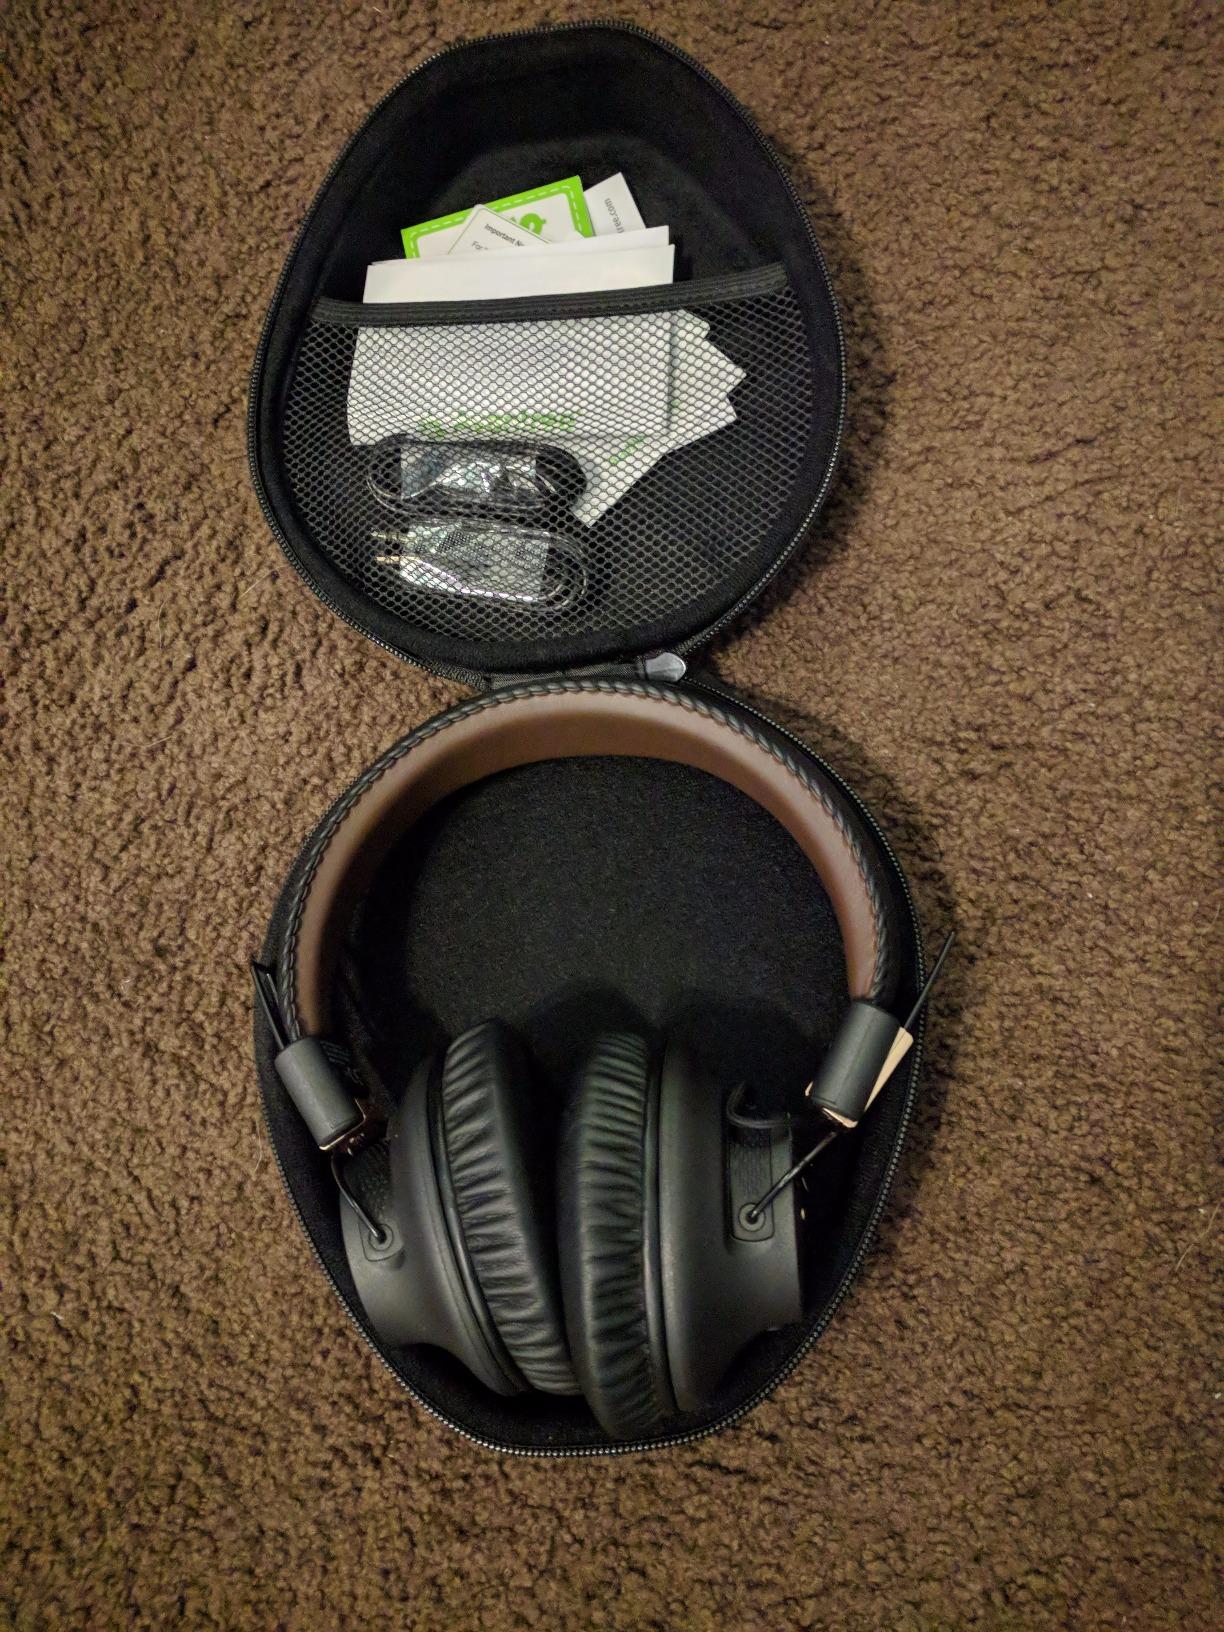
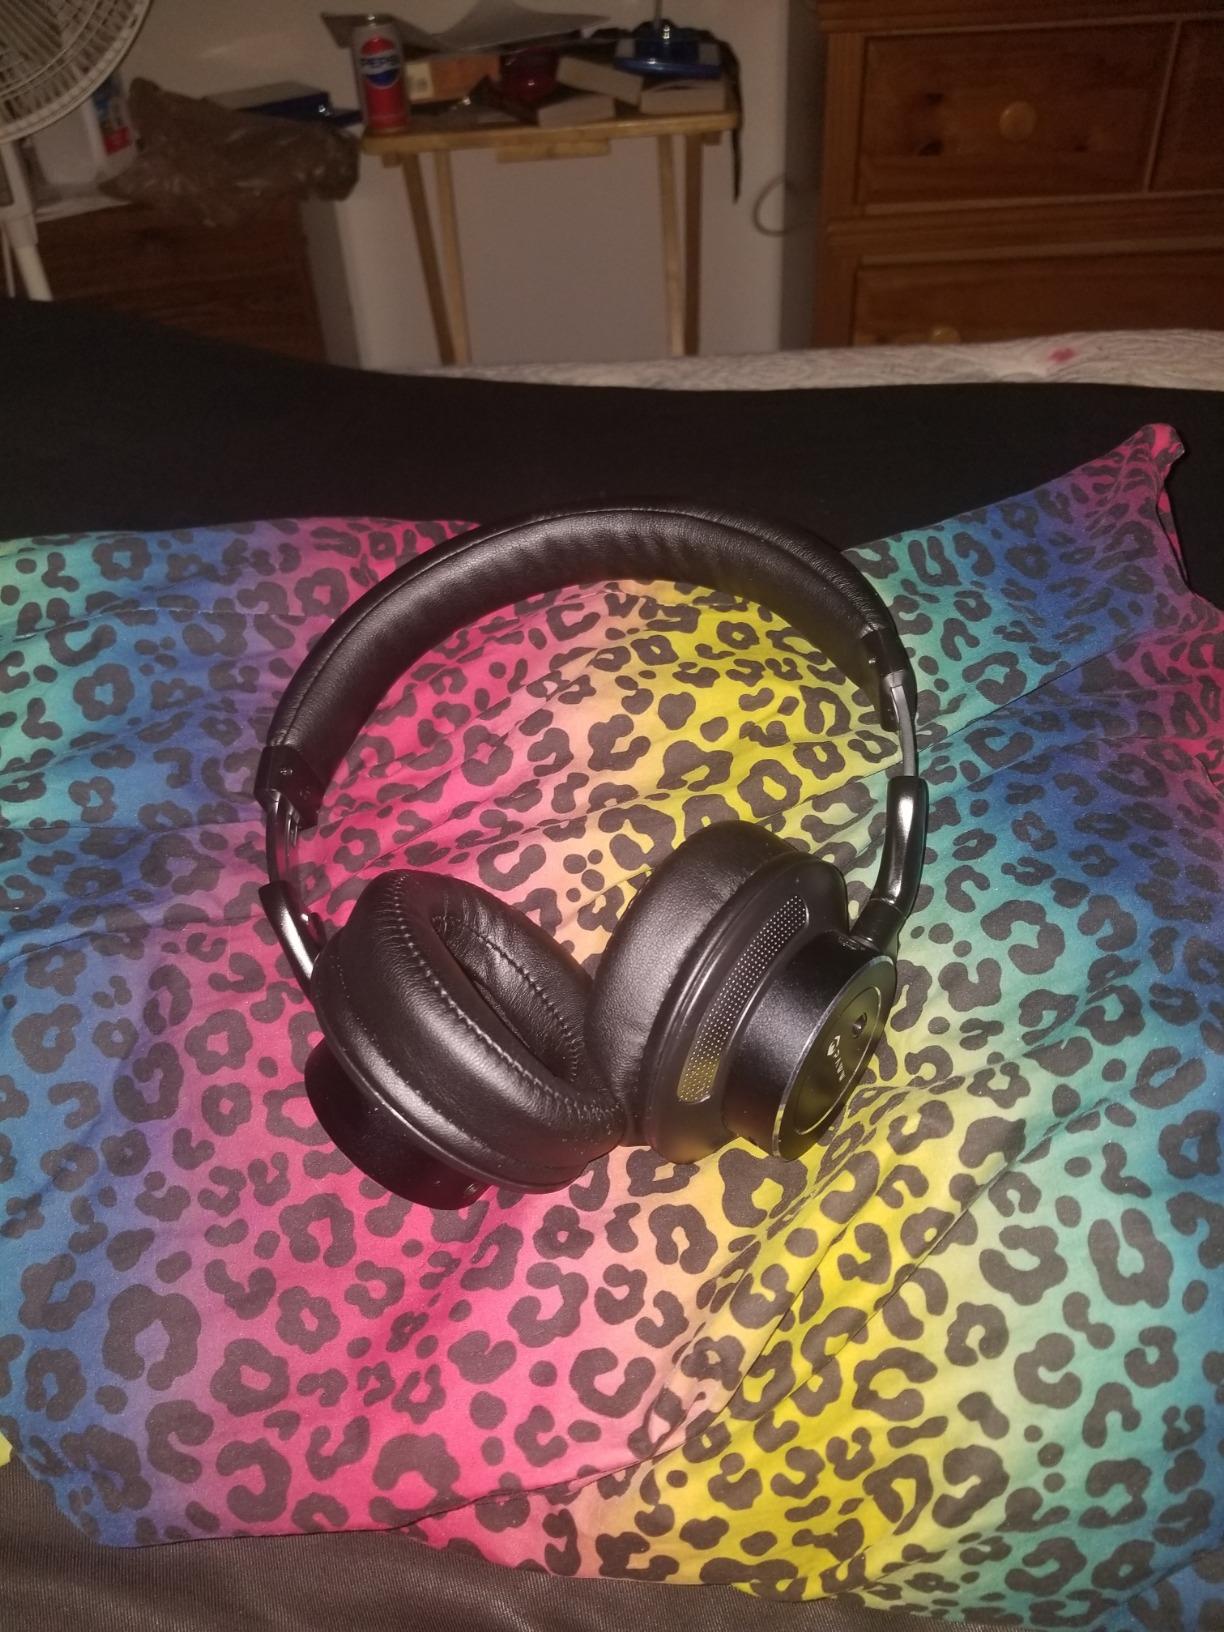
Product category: headphones
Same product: no